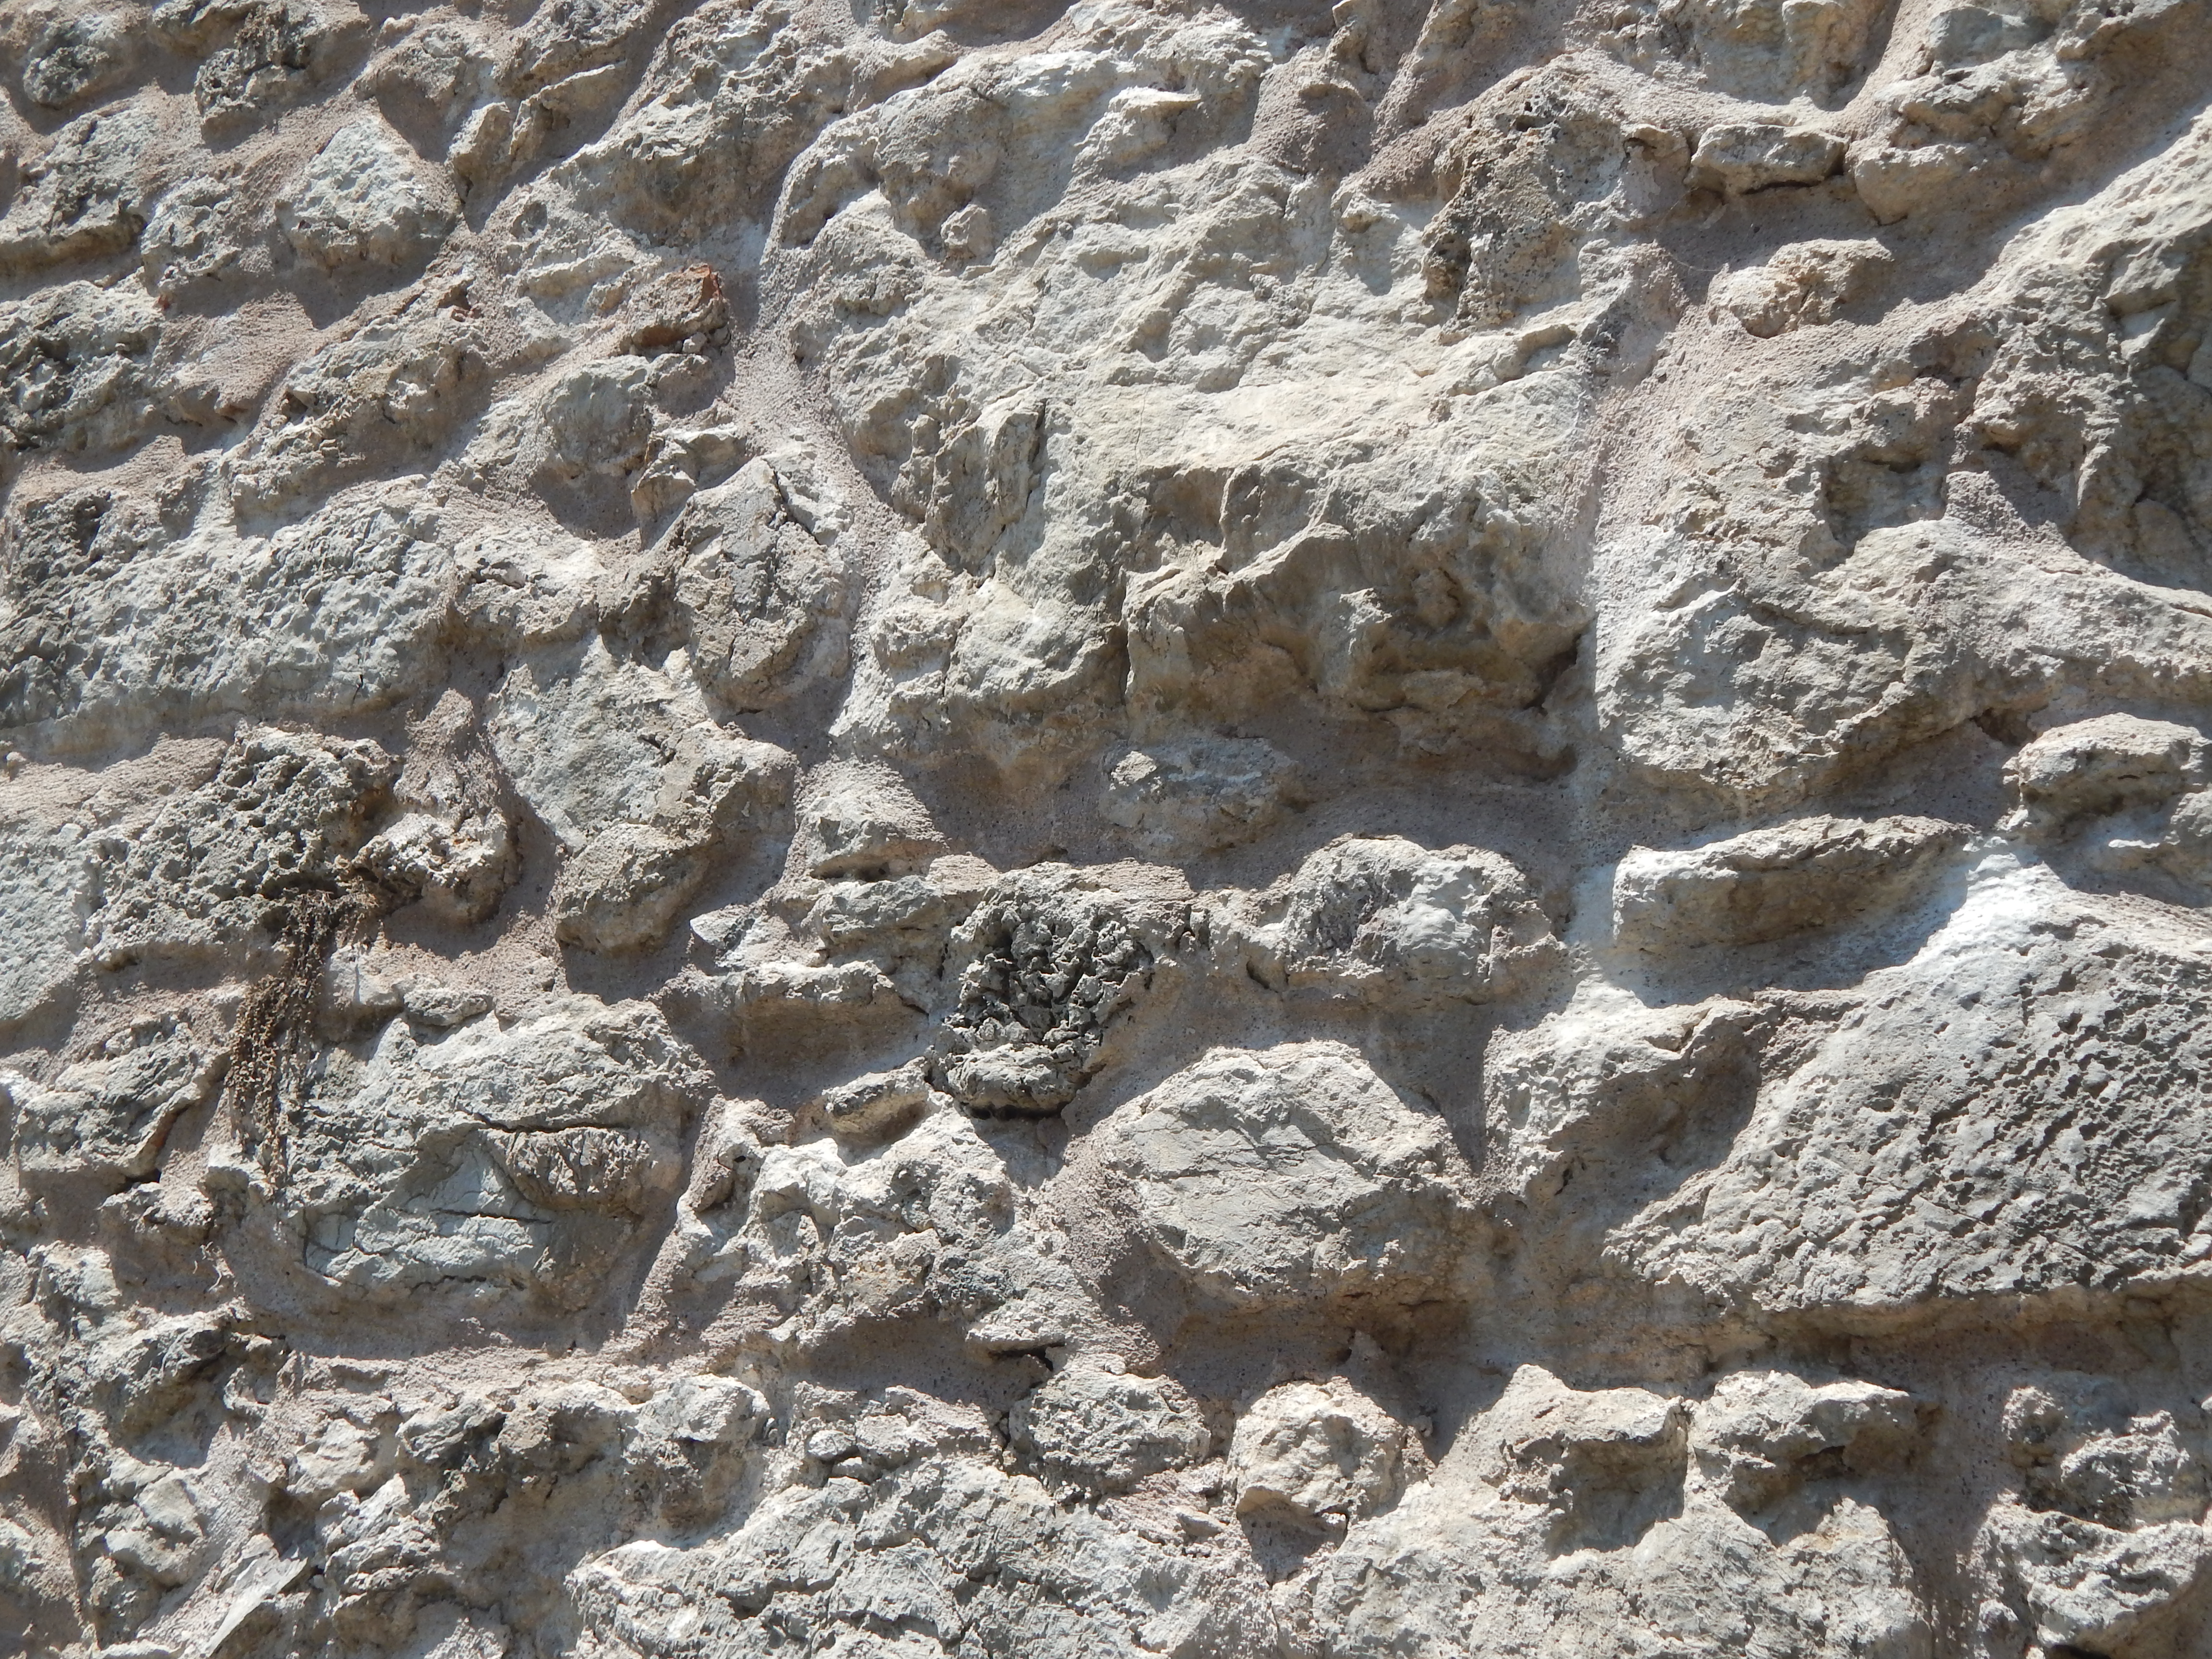
stone, texture, masonry, wall, natural, rock, stones, background, seamless, stacked, pattern, fence, design, old, wallpaper, construction, surface, rough, solid, grunge, concrete, backdrop, architecture, house, garden, geology, bedrock, stone wall, soil, rubble, outcrop, ancient history, igneous rock, limestone